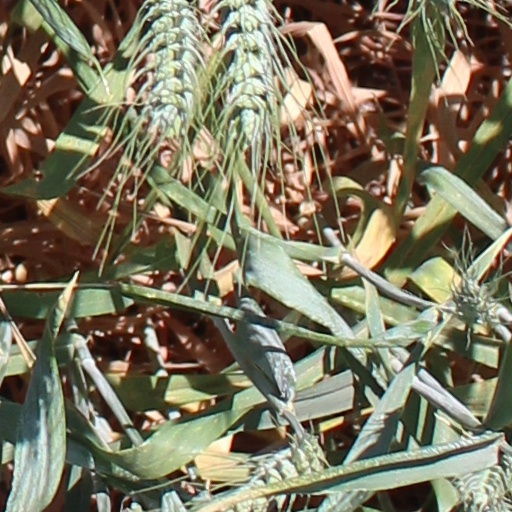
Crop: wheat